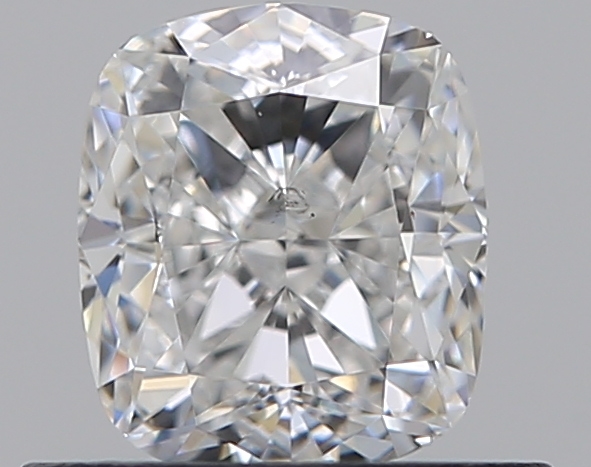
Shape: cushion
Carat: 0.7
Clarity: VS2
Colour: F
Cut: GD
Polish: EX
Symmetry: VG
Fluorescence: F
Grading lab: GIA
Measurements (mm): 5.29 x 4.57 x 3.29